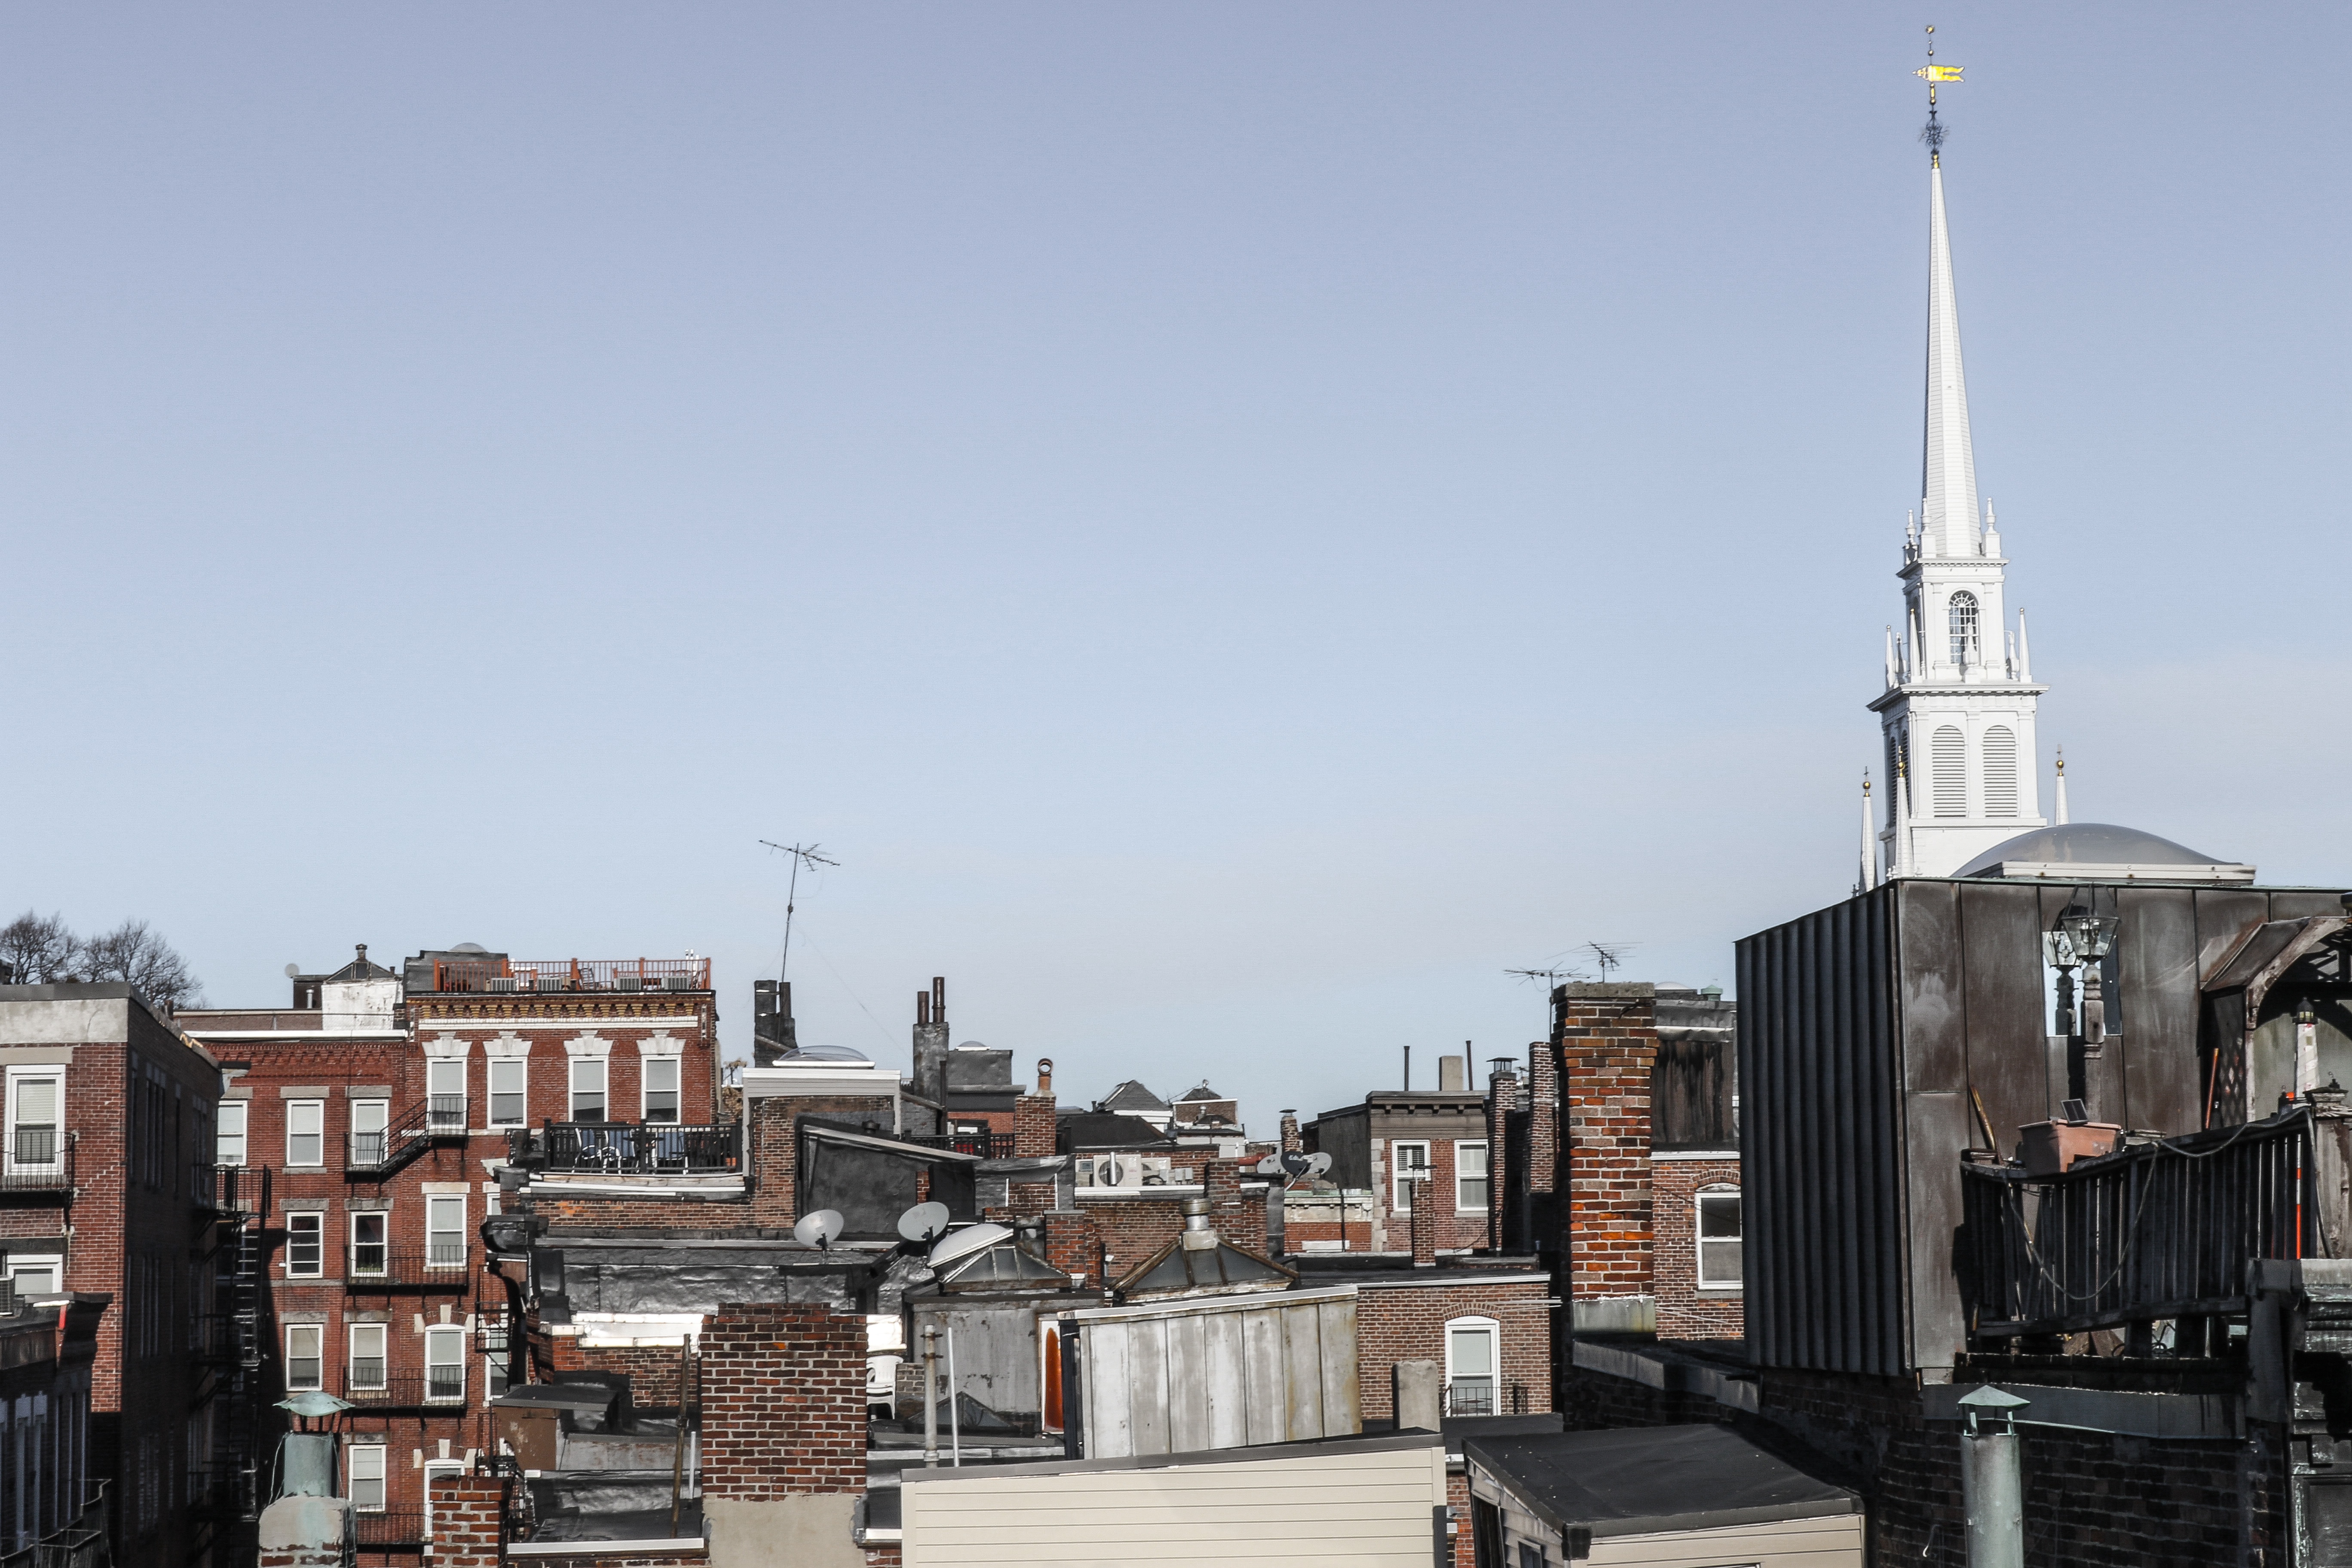
skyline, town, city, skyscraper, cityscape, panorama, downtown, tower, plaza, landmark, tower block, place of worship, spire, human settlement